Religious symbolism in the United States military

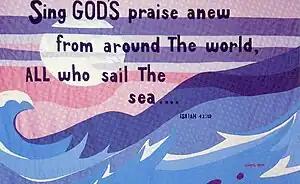
11' x 7' wall-hanging created in 1982 for "Commodore Levy Chapel," the Navy's oldest land-based Jewish Chapel, Naval Station Norfolk. No denominational symbol is used, but it includes the biblical verse, "Sing God's praise anew from around the world, all who sail the sea"

The practice of keeping some tag or mark for identification in case of serious injury or death seems to have begun in the Civil War, when Americans first made them themselves and later were able to purchase commercially made tags, when civilian groups realized there might be a "market" for such items. In 1906 the Army made the tags official and required and ten years later, July 6, 1916, changed to the two tag requirement.